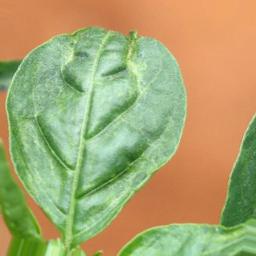
Label: mites_and_trips